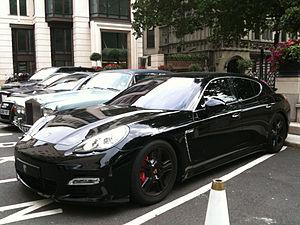
Porsche Panamera à Londres
La Porsche Panamera est une berline quatre portes sportive de luxe du constructeur automobile allemand Porsche. D'un genre inédit pour la marque, la Panamera est censée directement concurrencer les Maserati Quattroporte, Mercedes-Benz Classe CLS Shooting Brake, Classe S, Classe E 63 AMG, Audi S7, et RS6, RS7 S8, BMW Série 6 Gran Coupé et BMW Série 7, Aston Martin Rapide, Jaguar XJ ou encore la toute dernière Tesla Model S. La Panamera, dont le nom a été choisi en hommage à la course mexicaine dénommée Carrera Panamericana, a pour objectif de concilier la sportivité d'une GT et le confort d'une berline, tout en maîtrisant la consommation et les rejets de CO₂. Le magazine Auto Bild lui décerne d'ailleurs le « volant d'or » dans la catégorie « voiture performante de luxe ».